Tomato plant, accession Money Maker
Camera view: vertical (180 deg); turntable rotation: 60 degrees
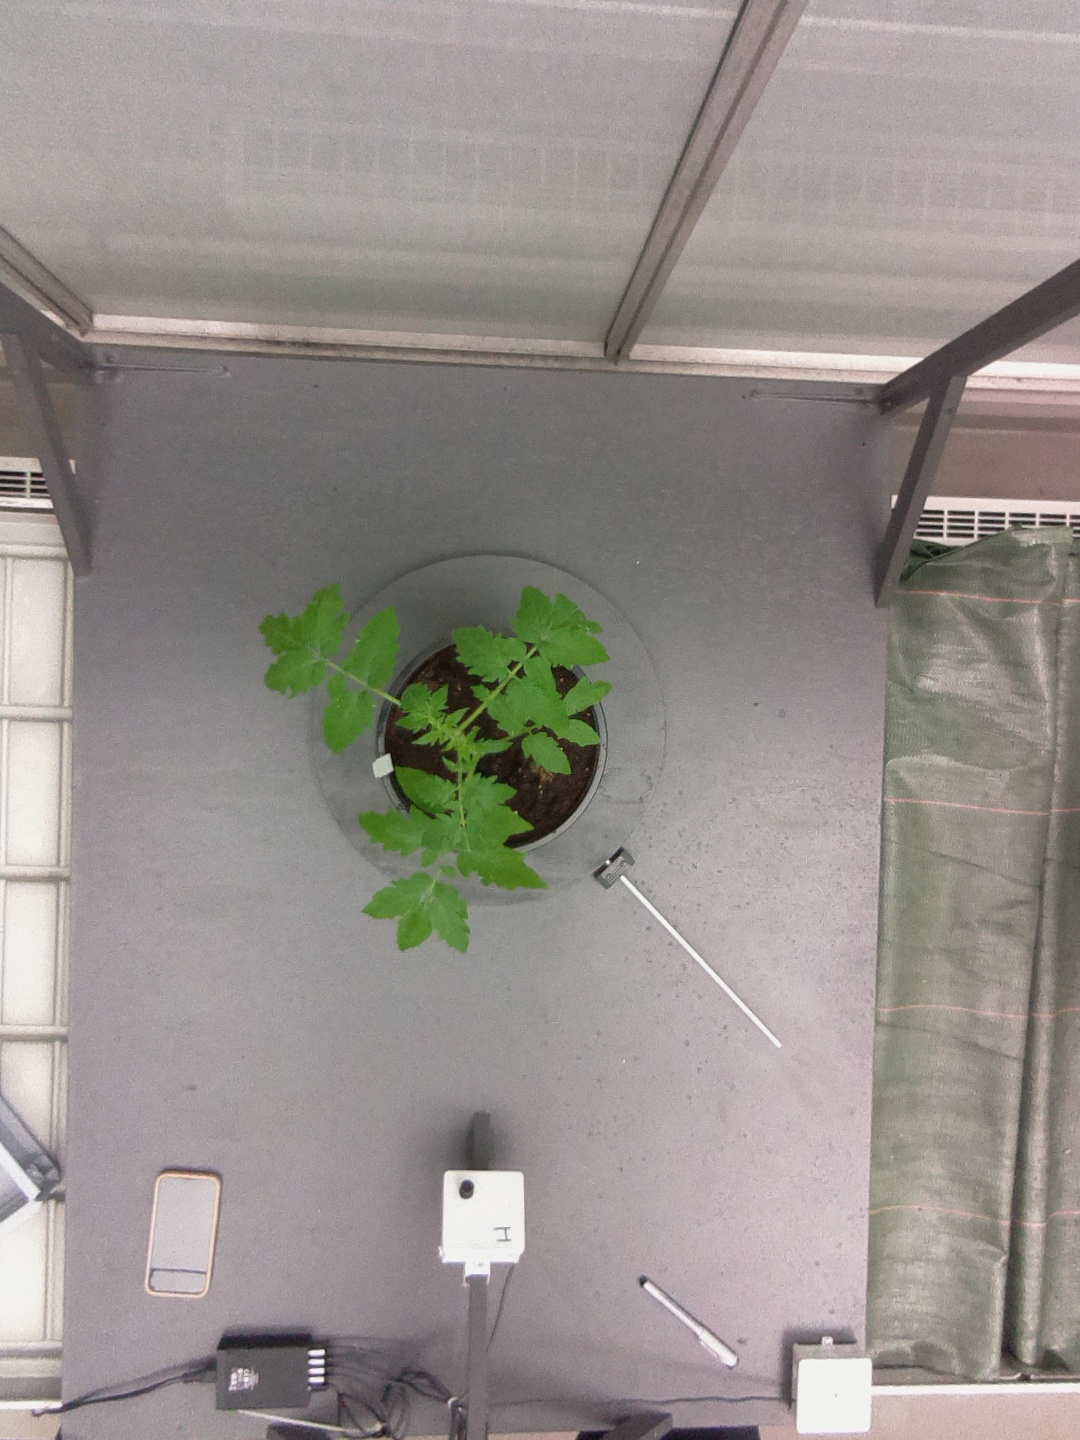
BBCH growth stage 13: 6 of true leaves visible